Main Street Cemetery

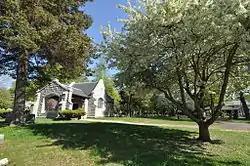

The Main Street Cemetery is a historic cemetery on Main Street in Dalton, Massachusetts. Although the cemetery dates to 1781, much of it was laid out in the 19th century, during the rural cemetery movement. Its most prominent burials are those of the Crane family, whose papermaking business, Crane and Company, has dominated Dalton since the 1820s. The cemetery was listed on the National Register of Historic Places in 2000.